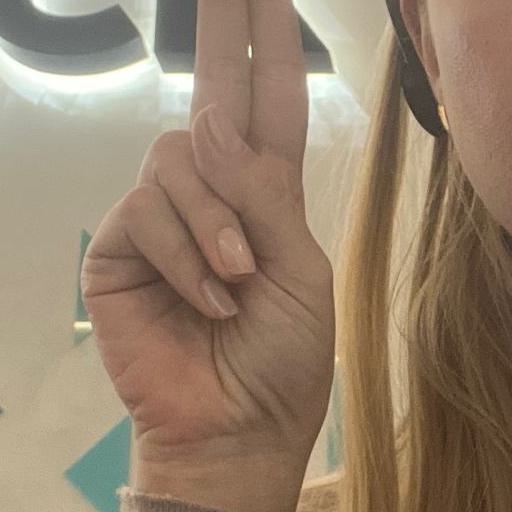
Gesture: two_up